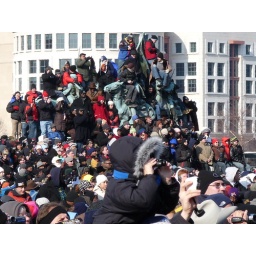
People draped all over statue in front of Capitol - best seat in the house